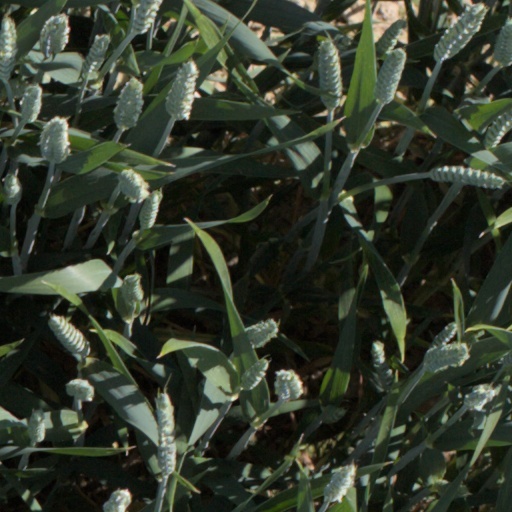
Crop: wheat